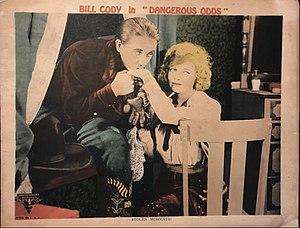
Dangerous Odds est un film américain réalisé par William J. Craft et sorti en 1925.